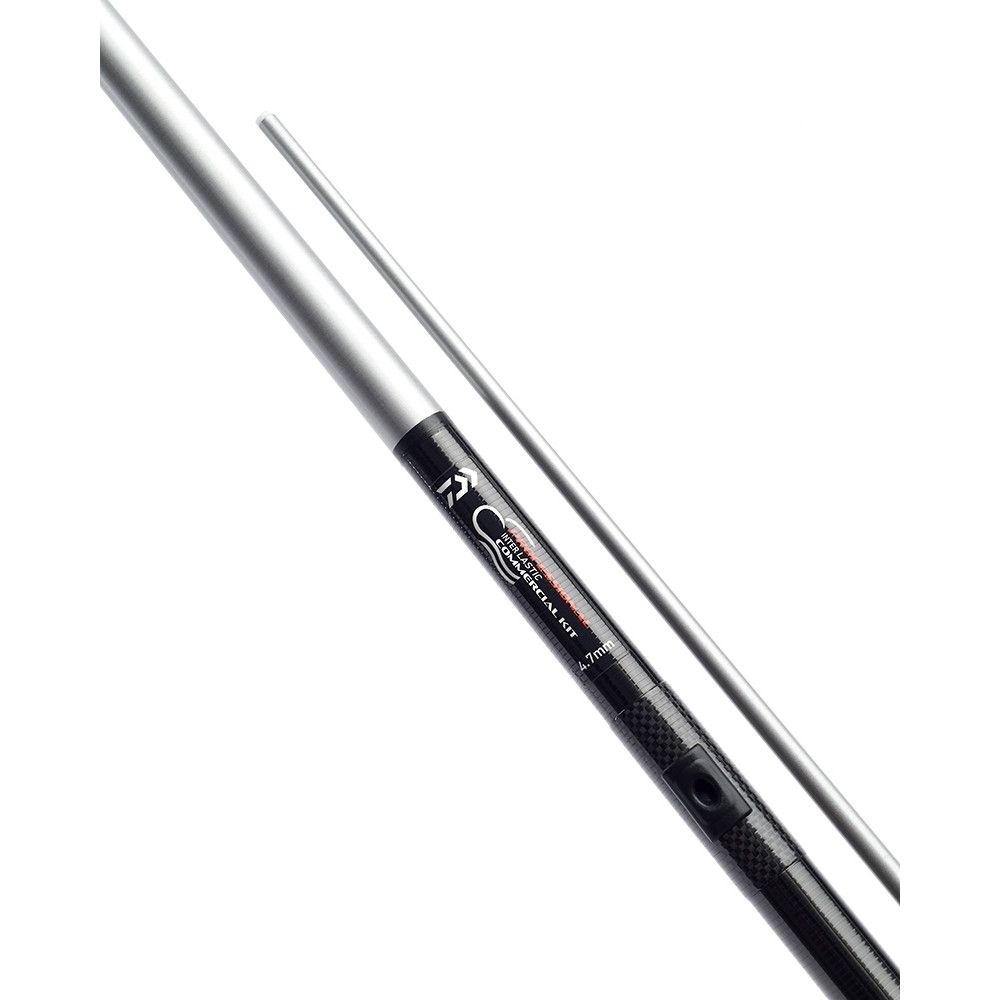
DAIWA Rods Professional Interlastic Cloud Commercial Kit 2.4M 4.7mm
Two piece Commercial Interlastic Cloud kit designed for up to Grey or Black Hydro. Cloud finish down to side puller. High grade carbon construction. Fitted with PTFE bush and No3 nose cone. Length 2.4m with 4.7mm internal bush. Fits all current UK made Daiwa poles plus many older UK made models.
Brand: Daiwa
Category: Sporting Goods > Outdoor Recreation > Fishing > Fishing Rods